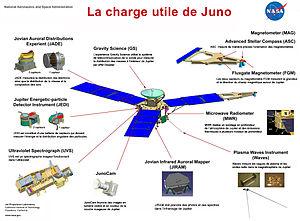
Juno est une mission spatiale de la NASA qui a pour objectif l'étude de la planète Jupiter. La structure de cette planète géante gazeuse et son mode de formation restent, au lancement de la mission, largement inconnus malgré plusieurs missions spatiales et les observations astronomiques faites depuis la Terre. La sonde spatiale, lancée en 2011, doit collecter sur place des données sur les couches internes de Jupiter, la composition de son atmosphère et les caractéristiques de sa magnétosphère. Ces éléments doivent permettre de reconstituer la manière dont Jupiter s'est formée et de corriger ou d'affiner le scénario de formation des planètes du Système solaire dans lequel Jupiter a, du fait de sa masse importante, joué un rôle majeur.